Cathedral Basilica of the Immaculate Conception (Mobile, Alabama)

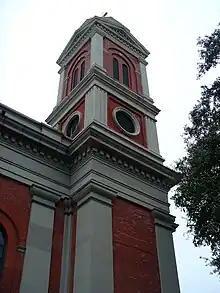

After the 1954 fire, Bishop Thomas Toolen sent the damaged stained glass windows to the Franz Meyer workshops in Munich for repair. He replaced the cathedra and pulpit with new mahogany ones. A replacement organ, built by the Wicks Organ Company of Highland, Illinois, was installed. Toolen also added a massive bronze baldachin above the altar, supported by four marble columns.